Jessica Simpson

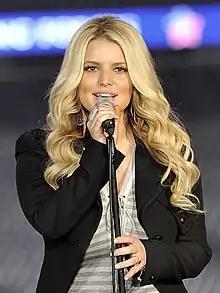
Simpson performing in 2011

Jessica Ann Johnson (née Simpson; born July 10, 1980) is an American singer, actress, and fashion designer. After performing in church choirs as a child, Simpson signed with Columbia Records in 1997, aged seventeen. Her debut studio album, "Sweet Kisses" (1999), sold two million copies in the United States and was led by the "Billboard" Hot 100-top three single "I Wanna Love You Forever". Simpson adopted a more mature image for her second studio album, "Irresistible" (2001), and its title track peaked within the top 20 of the chart. The album received gold certification by the Recording Industry Association of America (RIAA). Simpson's third studio album, "In This Skin" (2003), sold three million copies in the United States.